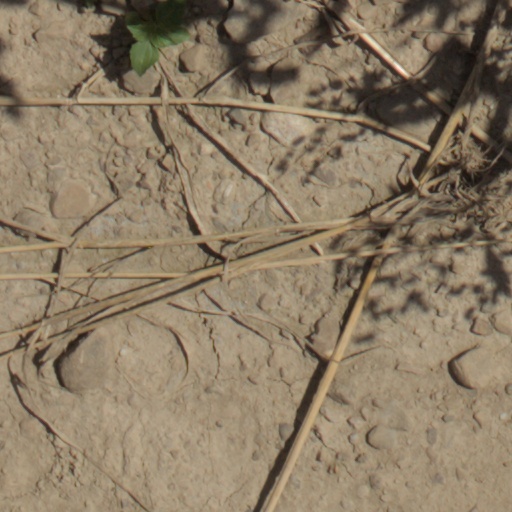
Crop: wheat